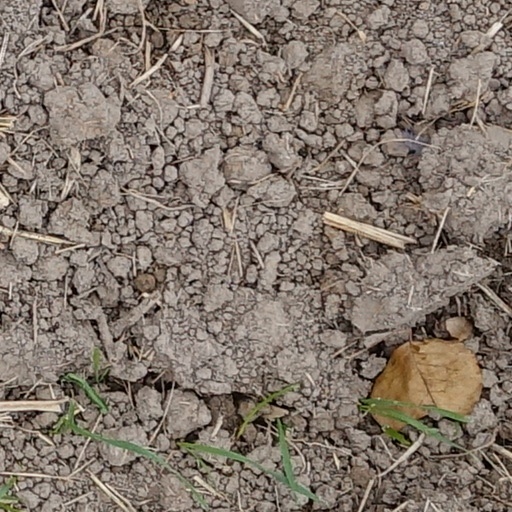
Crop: wheat